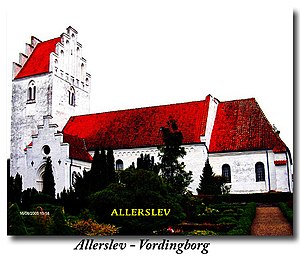
Allerslev Kirke (Vordingborg Kommune)
Allerslev Kirke
fra sydside
Allerslev Kirke er en kirke beliggende i Allerslev Sogn, Stege-Vordingborg Provsti. Den ligger i Vordingborg Kommune.